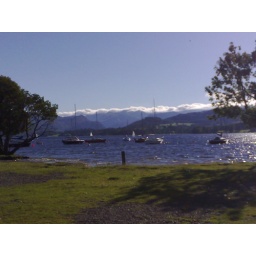
clouds over mountains